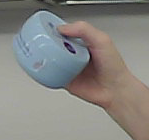
Product: nivea_baby